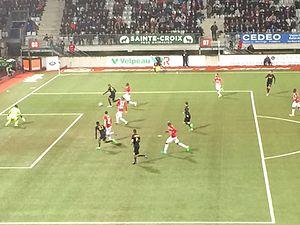
Mbappé vs ASNL.
Kylian Mbappé, né le 20 décembre 1998 dans le 19ᵉ arrondissement de Paris, est un footballeur international français qui évolue actuellement en Ligue 1 au poste d'attaquant au Paris Saint-Germain.